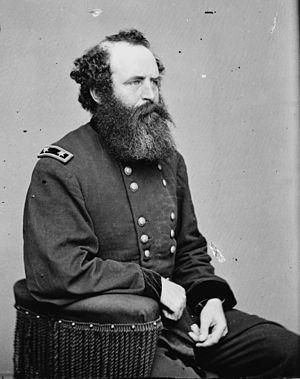
Romeyn Beck Ayres est un général de l'armée de l'Union de la guerre de Sécession.